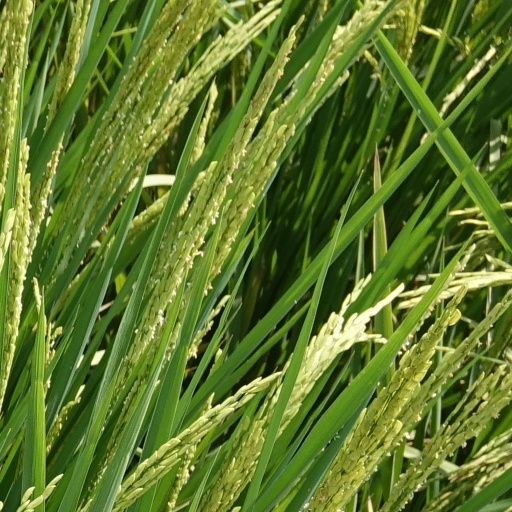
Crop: rice